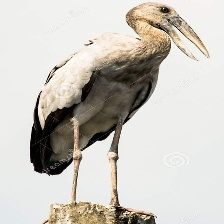
Species: ASIAN OPENBILL STORK
Scientific name: ANASTOMUS OSCITANS
ImageNet parent category: white_stork